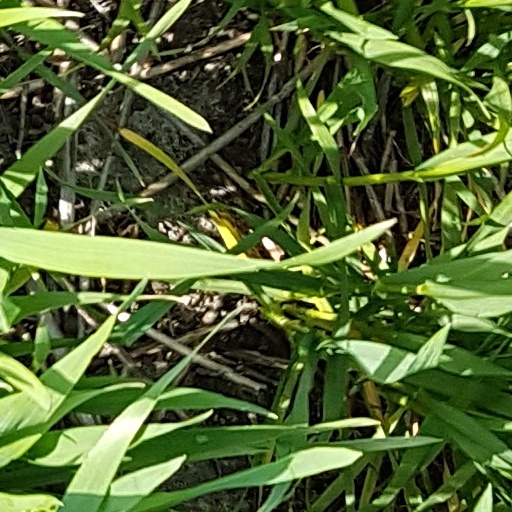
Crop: wheat